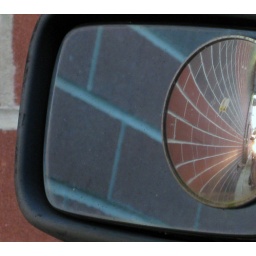
brick wall reflected in side view mirrors